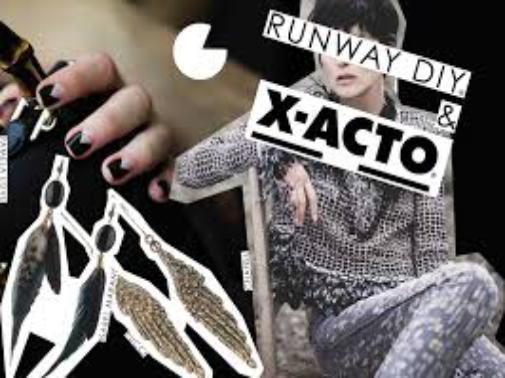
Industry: Necessities